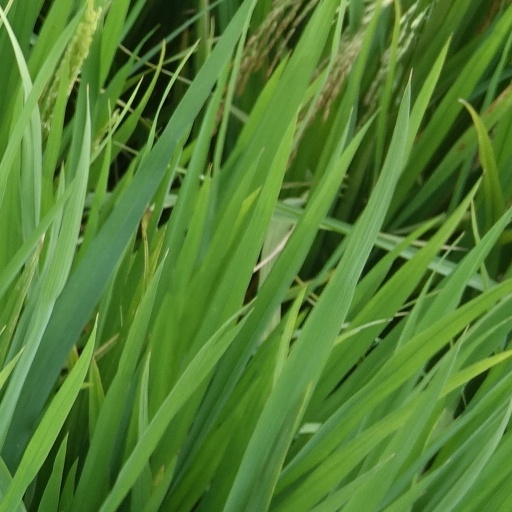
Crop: rice